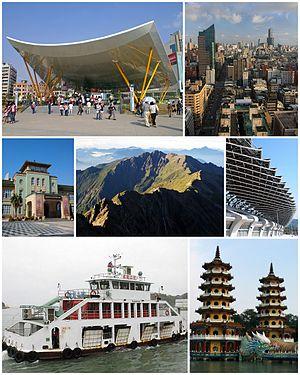
Liste des villes de taiwan